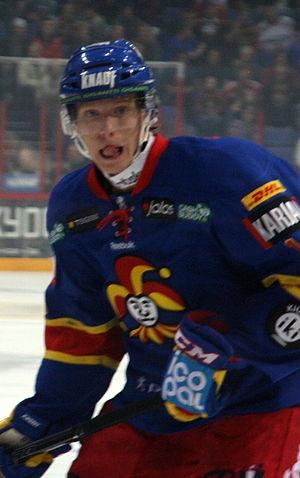
John Klingberg est un joueur professionnel suédois de hockey sur glace. Il évolue au poste de défenseur. Il est le frère de Carl Klingberg.